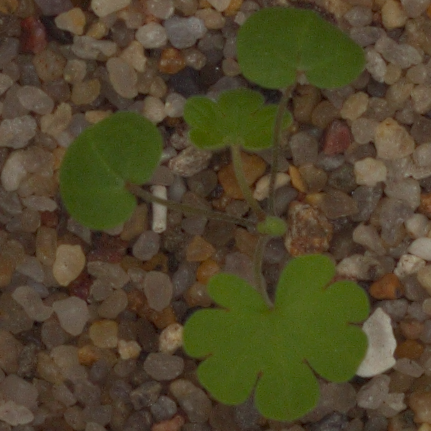
Label: smallflowered_cranesbill